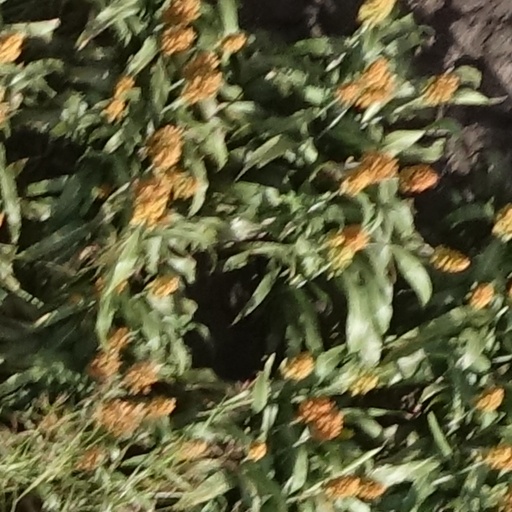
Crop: sorghum